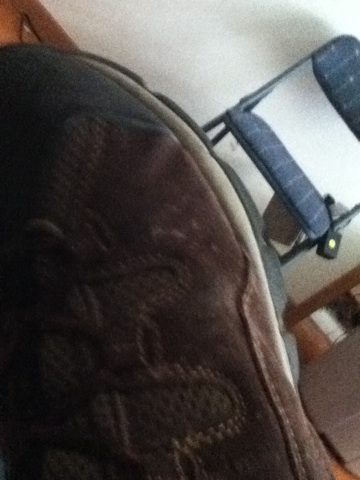Question: What color is the tennis shoes please?
Answer: brown